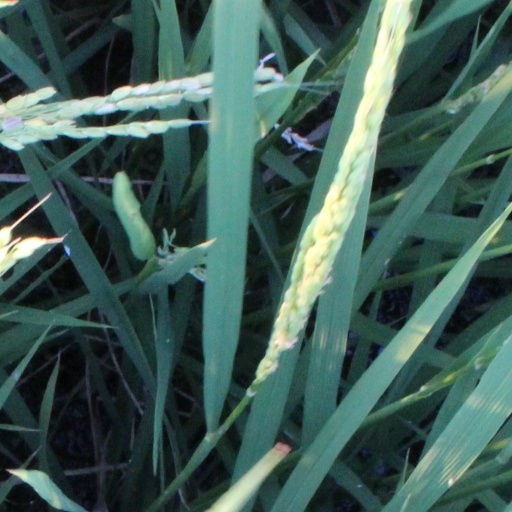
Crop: rice